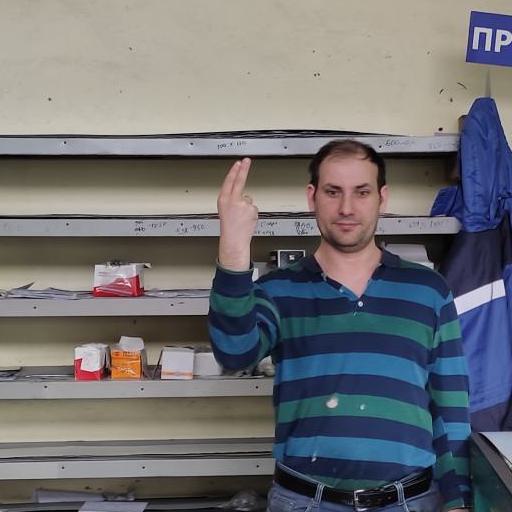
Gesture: two_up_inverted